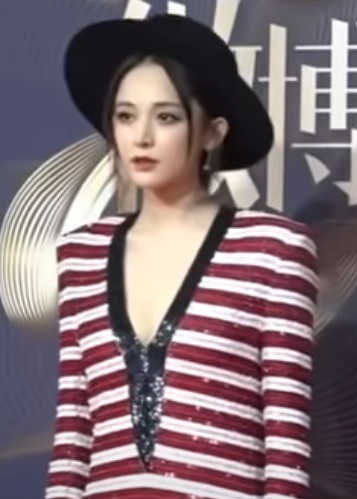
กู่ลี่น่าจา

| name = กู่ลี่น่าจา
| image = Gülnezer Bextiyar 20190111.jpg
| caption = กู่ลี่น่าจาในเดือนมกราคม 2019
| native_name_lang = ug
| birth_place = อุรุมฉี ซินเจียง ประเทศจีน
| other_names = Gulinazha Baihetiyaer, Coulee Nazha
| education = Xinjiang Arts Institute
| alma_mater = Bachelor of Arts|B.A.Beijing Film Academy
| years_active = 2011–ปัจจุบัน
| module2 = Infobox Chinese |child= yes|hide= no |headercolor=lightblue
| title = Gülnezer Bextiyar
| s = ·
| t = ·
| p = Gǔlìnàzhā Bàihétíyàer
| uig = گۈلنەزەر بەختىيار
| uly = Gülnezer Bextiyar
| order = st
กึลเนเซร์ เบฆติยาร์ () รู้จักกันในชื่อ กู่ลี่น่าจา (; เกิด 2 พฤษภาคม ค.ศ. 1992) หรือสั้น ๆ ว่า น่าจา เป็นนักแสดงและนางแบบจีนเชื้อสายอุยกูร์ เธอจบการศึกษาจาก สถาบันภาพยนตร์ปักกิ่ง ในปี 2011
เคยคบหากับจาง ฮั่น เมื่อปี 2015 แต่สุดท้ายเลิกรากันเมื่อปี 2017
==ผลงาน==
===ละครและภาพยนตร์===
| class="wikitable sortable"
|-
! Year !! English title !! Chinese title !! Role !! class="unsortable" | Notes
|-
|2012
|"Xuanyuan Sword 7"
|轩辕剑7
|Xiaoxue
|Short film
|-
| 2013 || "วิ่งสู้ฟัด 2013|Police Story 2013" || 警察故事2013 || Xiao Wei ||
|-
| rowspan=3|2014 || "The Breakup Guru" || 分手大师 || Xiao Zhuang ||
|-
| "Black & White: The Dawn of Justice" || 痞子英雄2：黎明再起 || Li Xiaomu ||
|-
| "The Boundary" || 全城通缉 || Shao Yu ||
|-
| 2015 || "Lovers & Movies" || 爱我就陪我看电影 || Jia Meng ||
|-
| rowspan=2|2017 || "The Game Changer" || 游戏规则 || Tang Qianqian ||
|-
| "City of Rock" || 缝纫机乐队 || Ding Jianguo ||
|-
| 2021 || "Dynasty Warriors (film)|Dynasty Warriors" || 真三国无双 || เตียวเสียน ||
|
===Television series===
| class="wikitable sortable"
|-
! Year !! English title !! Chinese title !! Role !! class="unsortable" | Notes
|-
| 2012 || "Xuan-Yuan Sword: Scar of Sky" || 轩辕剑:天之痕 || Yu Xiaoxue ||
|-
| rowspan=6|2016 || "The Classic of Mountains and Seas" || 山海经之赤影传说 || Sumo ||
|-
| "Legend of Nine Tails Fox" || 青丘狐传说 || Tao Heng ||
|-
| "Go! Goal! Fighting!" || 旋风十一人 || Yu Fei || Cameo appearance|Cameo
|-
| "จูล่ง ขุนพลเทพสงคราม" || 武神赵子龙 || เตียวเสียน ||
|-
| "First Love" || 柠檬初上 || Ning Xiaomeng ||
|-
| "Chinese Paladin 5 (TV series)|Chinese Paladin 5" || 仙剑云之凡 || Tang Yurou ||
|-
| 2017 || "Fighter of the Destiny" || 择天记 || Xu Yourong || พากย์ไทย และซับไทยทาง MONOMAX
|-
| rowspan=3|TBA || "Return the World to You"||归还世界给你||Shen Yien ||
|-
| "Ten Years Late"|| 十年三月三十日|| Yuan Cai ||พากย์ไทย และซับไทยทาง MONOMAX
|-
| "Dancing in the Storm (TV series)|Dancing in the Storm"||风暴舞||Maggie Zhou ||พากย์ไทย และซับไทยทาง MONOMAX
|
===Variety show===
| class="wikitable sortable"
|-
! Year !! English title !! Chinese title !! Role !! class="unsortable" | Notes
|-
|2015 || "Up Idol" ||偶像來了|| rowspan=2|Cast member || Season 1
|-
|2017 || "Divas Hit the Road" || 花儿与少年 || Season 3
|
==อ้างอิง==
==แหล่งข้อมูลอื่น==
*
*
*
* Weibo
หมวดหมู่:นักแสดงจีน
หมวดหมู่:บุคคลที่เกิดในปี พ.ศ. 2535
หมวดหมู่:บุคคลจากอุรุมชี